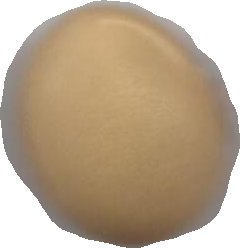
Variety: Dega